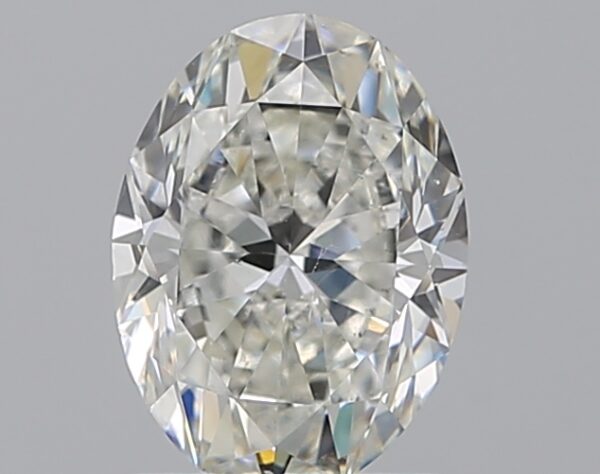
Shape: oval
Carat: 1.29
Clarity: SI1
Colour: H
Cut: EX
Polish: EX
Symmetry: EX
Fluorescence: ST
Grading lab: GIA
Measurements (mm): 8.18 x 6.03 x 3.86